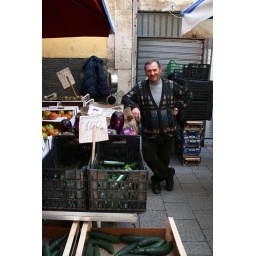
These pictures are of the fishermen in Sicily, everyday there is a fresh fish market downtown.